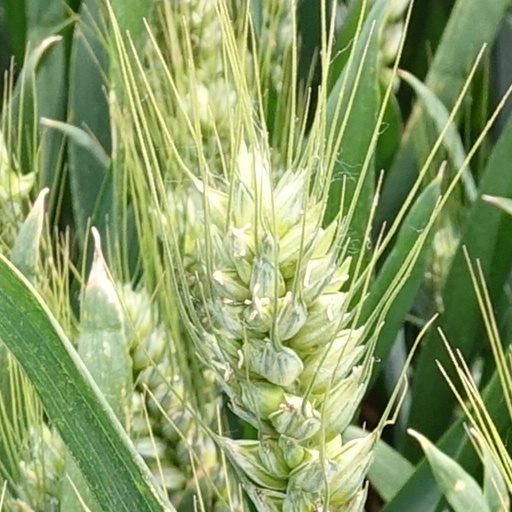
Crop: wheat